Samurai Jack: The Shadow of Aku

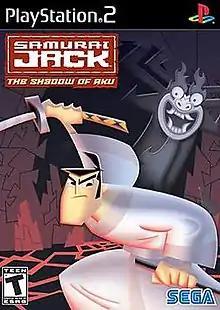
US box art for PS2 version

Samurai Jack: The Shadow of Aku is an action-adventure video game released in 2004 by Adrenium Games and published by Sega and based on the "Samurai Jack" animated television series on Cartoon Network. It is the second game based on the series after "" on the Game Boy Advance a year prior. The series' original voice actors, including Phil LaMarr, Mako Iwamatsu, Jeff Bennett, John DiMaggio, and Jennifer Hale, reprised their respective roles for the game. The game was released for the PlayStation 2 and GameCube. An Xbox version of the game was planned, but never released, even though it was included on the official Xbox 360 Backwards Compatibility list.